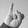
ASL letter: I